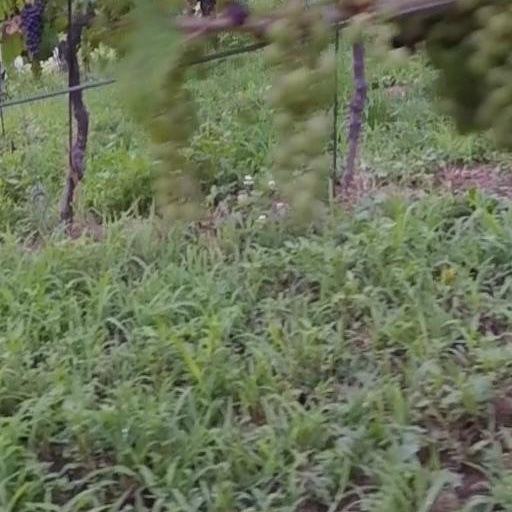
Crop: grape